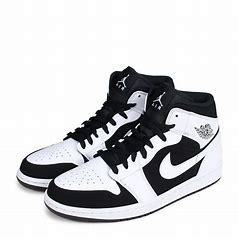
Brand: Nike
Model: 1